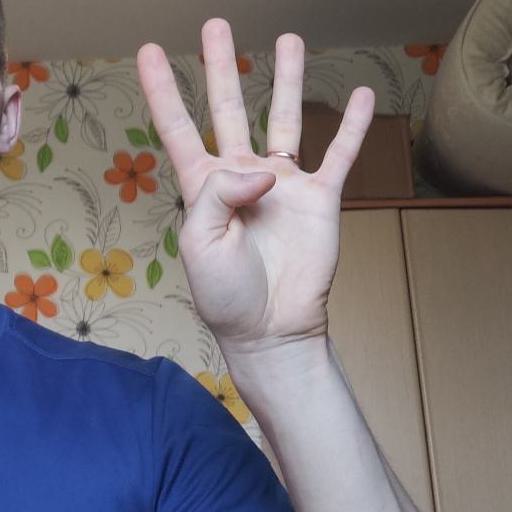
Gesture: four